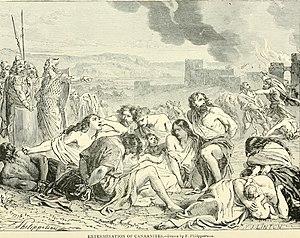
Cet article relate les faits saillants de la ville de Jérusalem, une ville du Proche-Orient qui tient une place prépondérante dans les religions juive, chrétienne et musulmane, que les Israéliens ont érigée en capitale et que les Palestiniens souhaiteraient comme capitale.